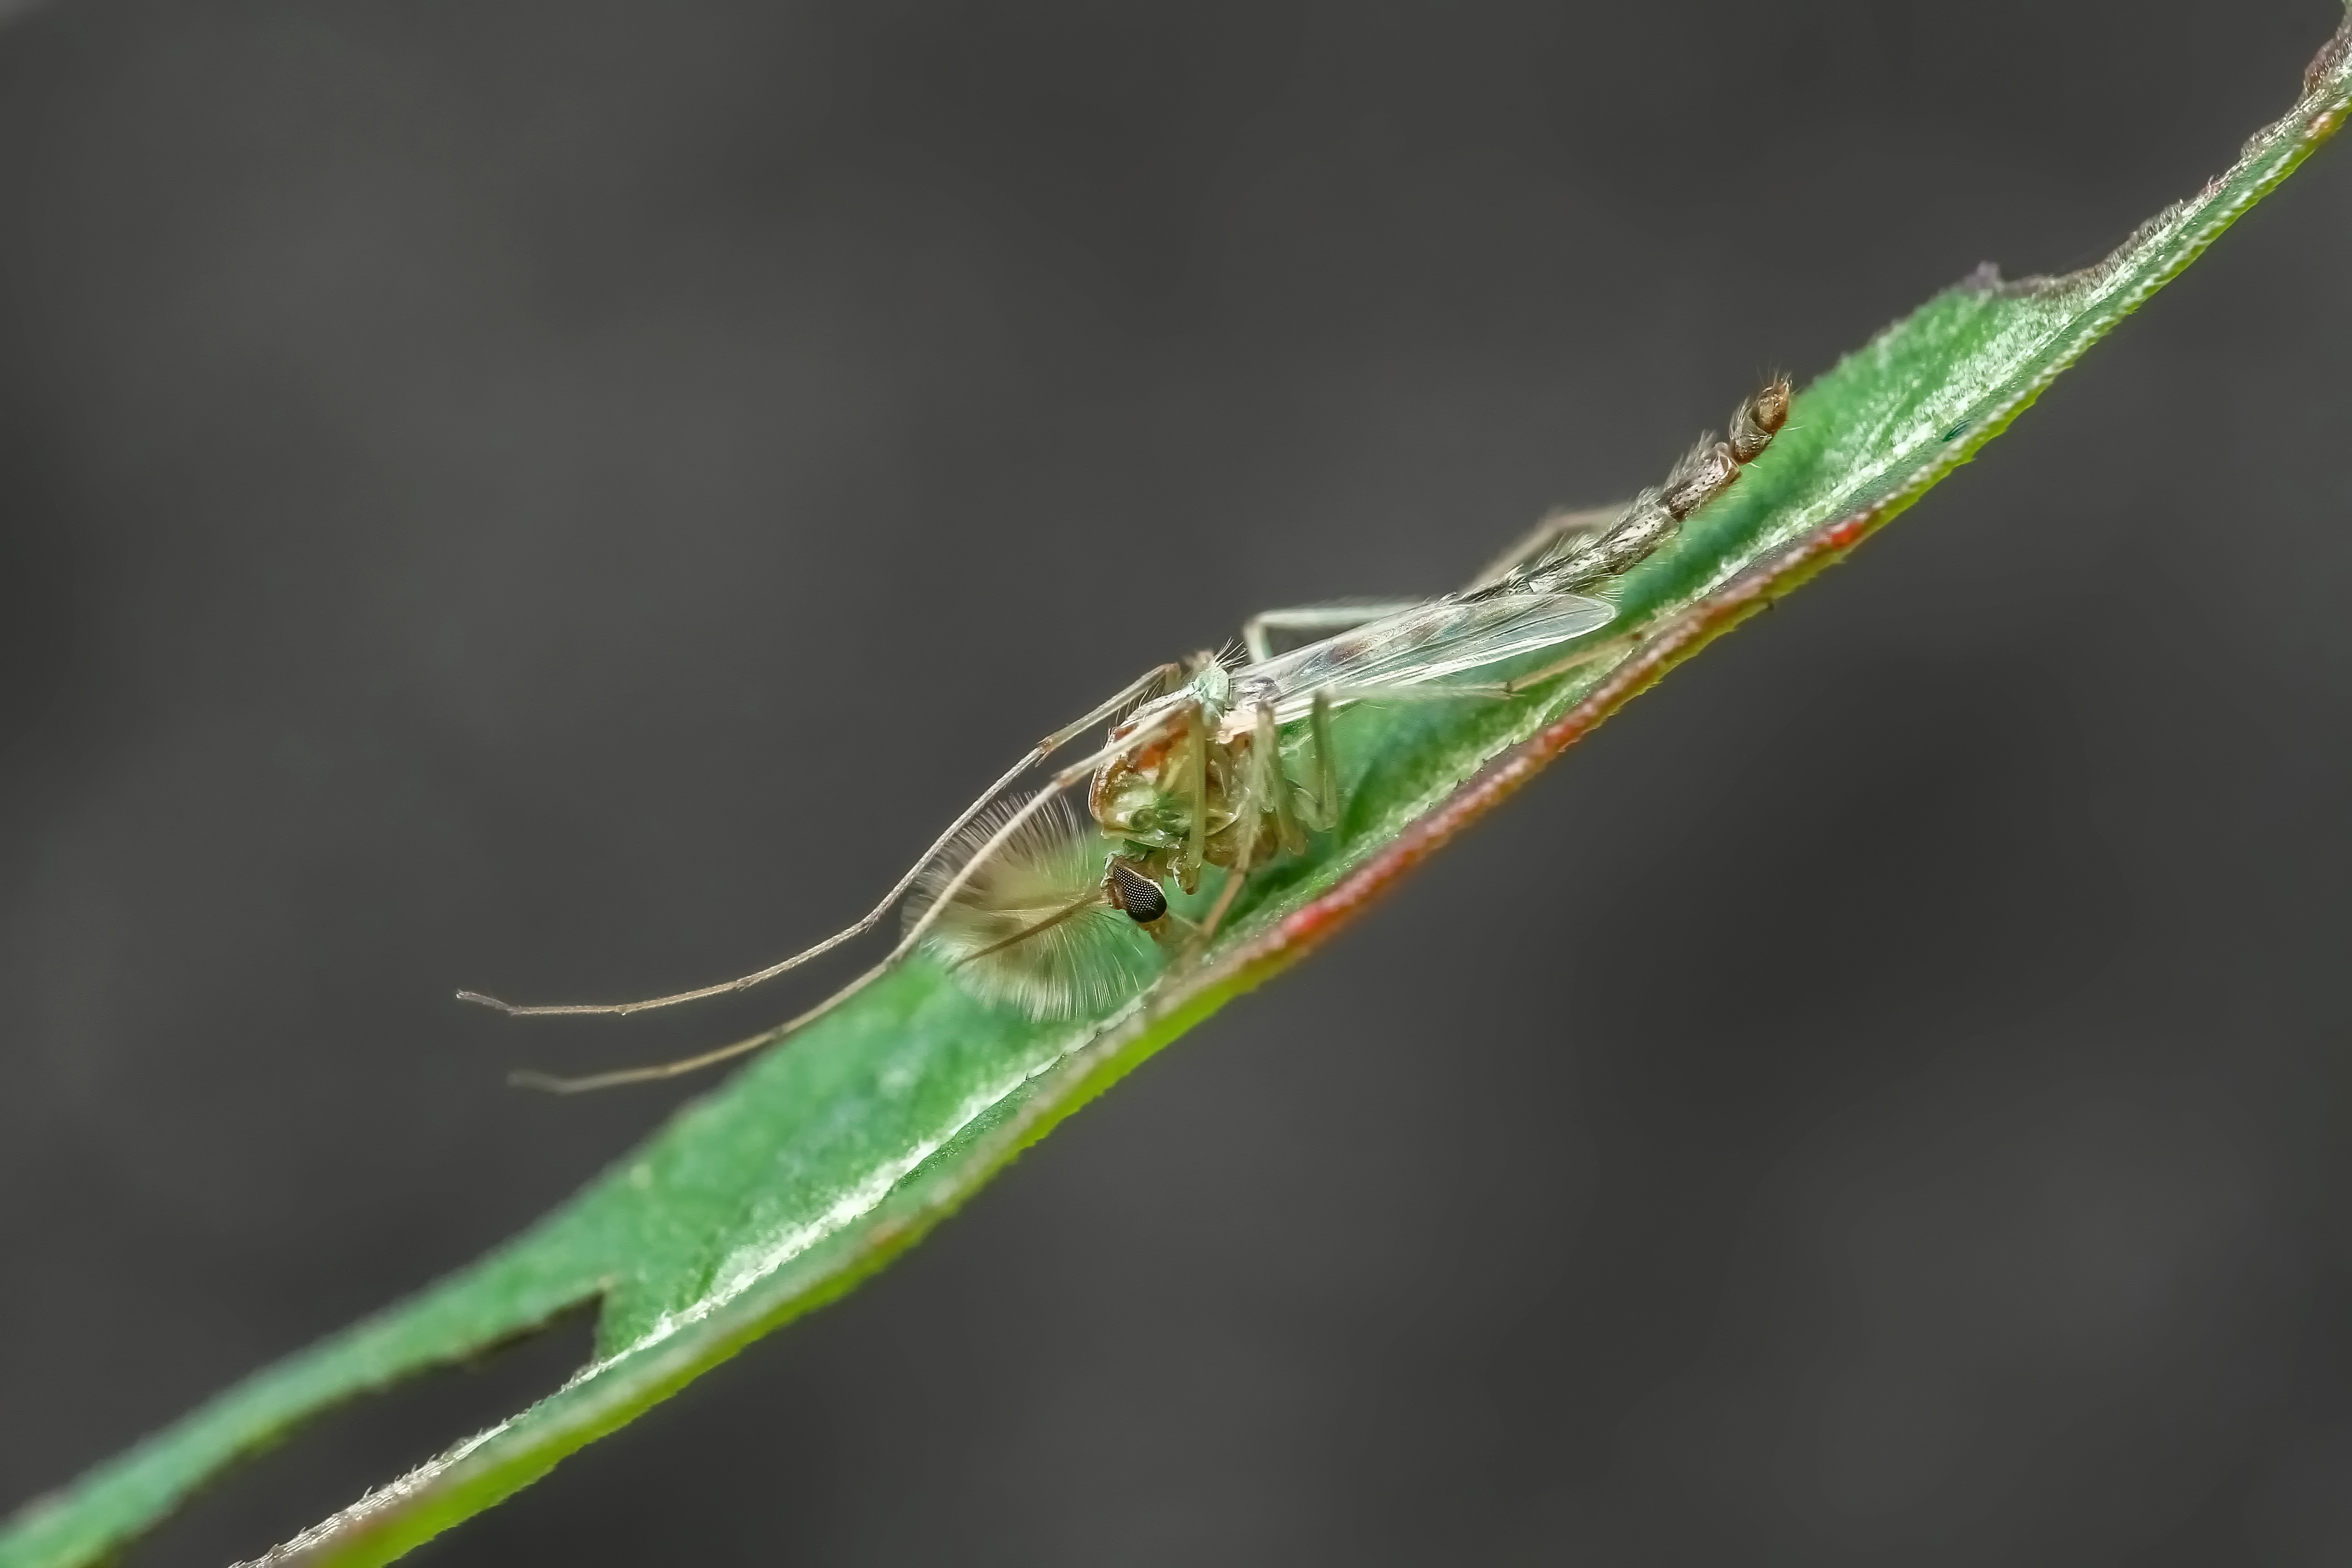
nature, branch, photography, leaf, animal, fly, green, insect, macro, fauna, invertebrate, caterpillar, close up, mantis, damselfly, macro photography, arthropod, magnification, plant stem, net winged insects